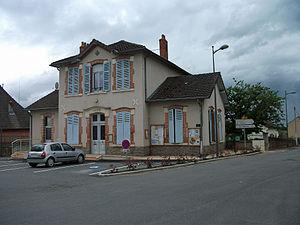
Mairie de Molles
Molles est une commune française, située dans le département de l'Allier en région Auvergne-Rhône-Alpes. Elle fait partie de l'aire urbaine de Vichy.